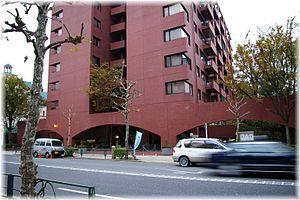
Le Nouveau parti du Japon ou, dans sa traduction officielle en anglais, le Japan New Party, était un parti politique japonais, fondé le 22 mai 1992 par des élus locaux indépendants ou dissidents du Parti libéral-démocrate, pour la plupart relativement jeunes et emmenés par l'ancien gouverneur de la préfecture de Kumamoto, Morihiro Hosokawa. Formé à l'origine en réaction à plusieurs scandales politico-financiers ayant touché le PLD depuis la fin des années 1970 et à l'éclatement de la bulle spéculative japonaise en 1990, il milite essentiellement pour une modification des pratiques politiques sur le modèle du parlementarisme anglo-saxon et pour des réformes structurelles libérales allant dans le sens d'une réduction du poids de l'administration d'État, la décentralisation et la dérégulation. Siégeant d'abord dans l'opposition, le parti a voté pour la motion de censure qui renversa en juin 1993 le gouvernement libéral-démocrate de Kiichi Miyazawa, a participé à une vaste coalition anti-PLD, anti-communiste de huit partis qui a gouverné d'août 1993 à juin 1994, et s'est dissoute le 9 décembre 1994 pour rejoindre le lendemain le Shinshintō.